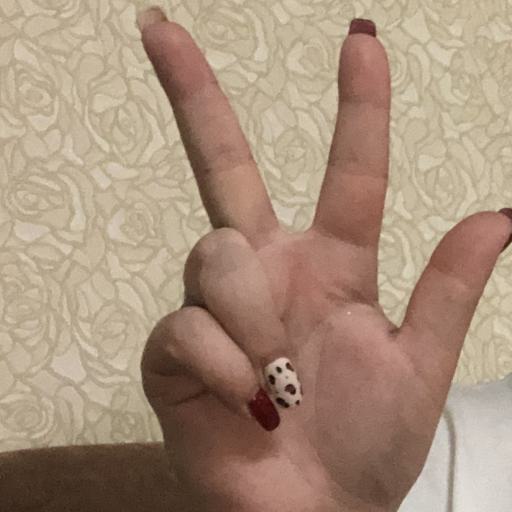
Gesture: three2